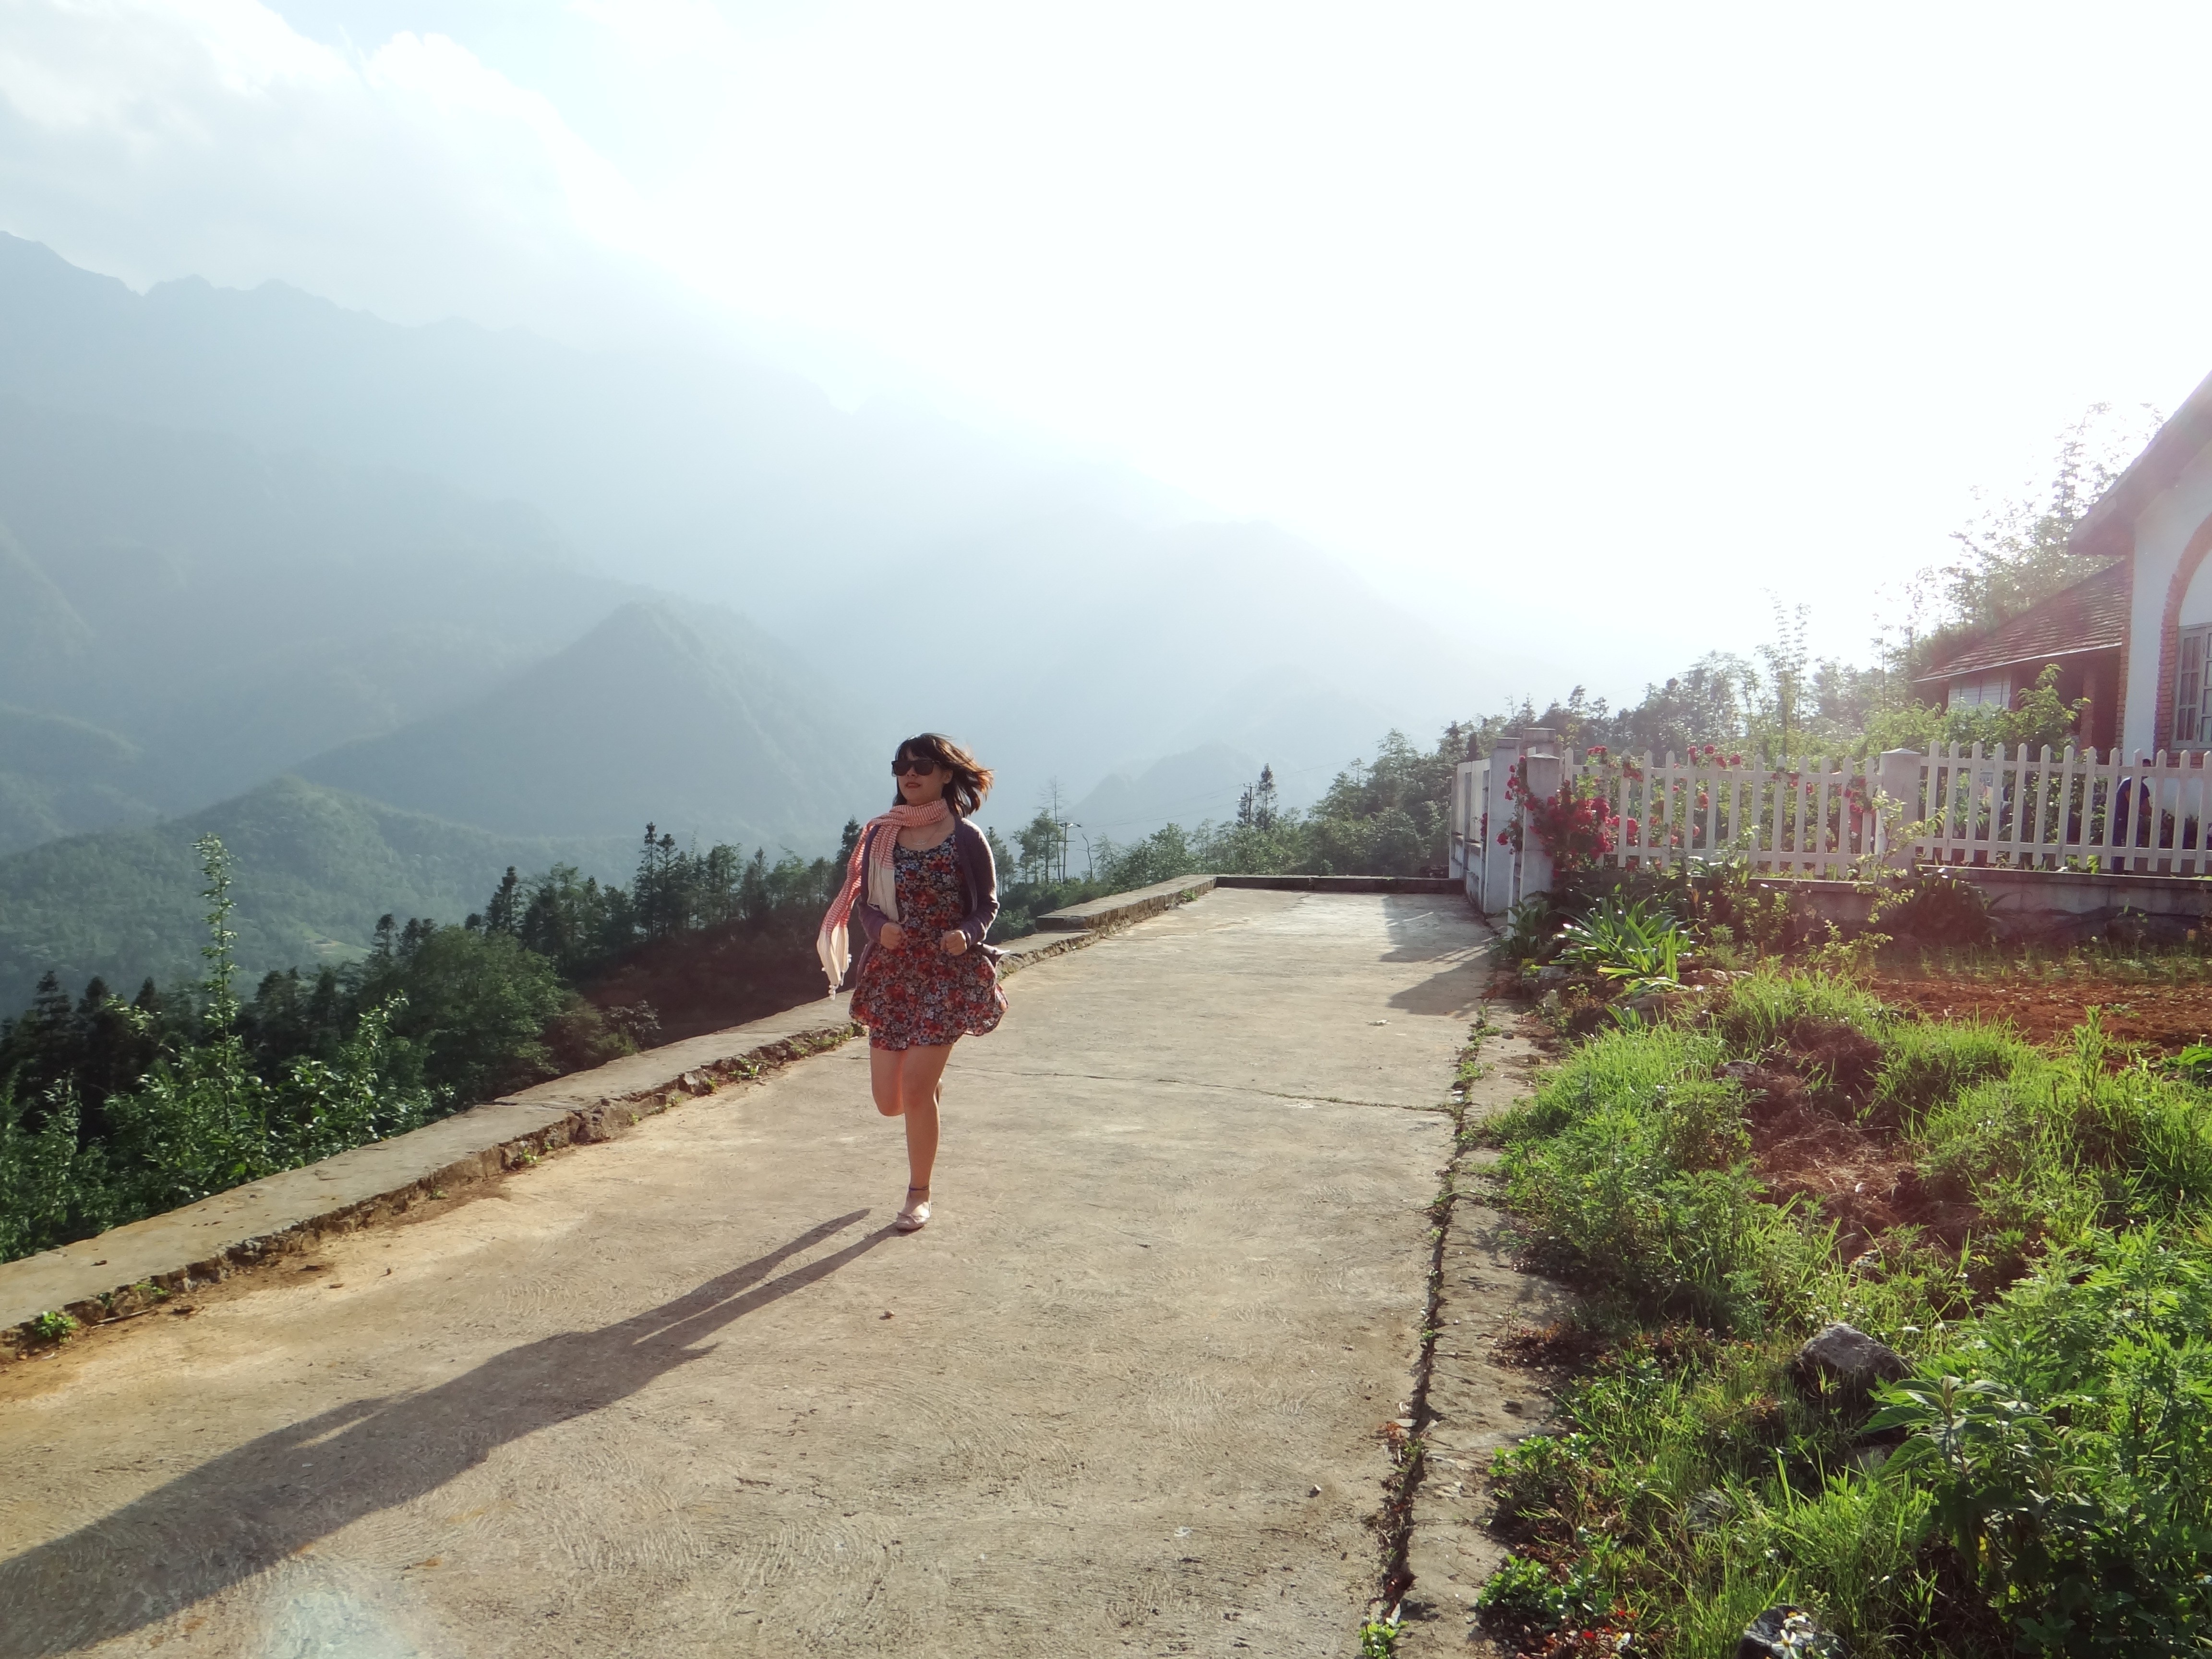
walking